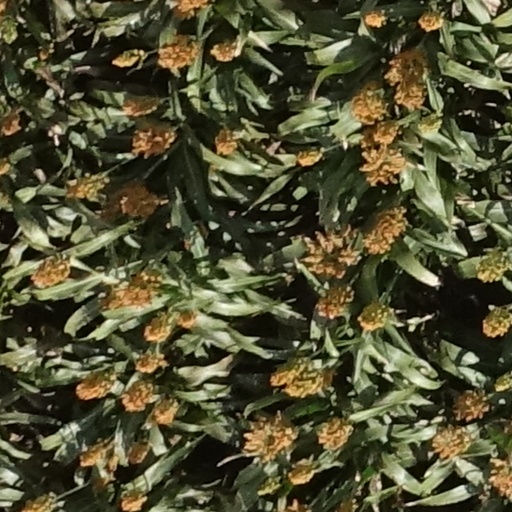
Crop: sorghum